Sámi people

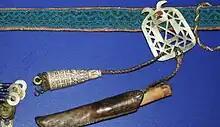
Beaded belt, knife, and antler needlecase

Sápmi, the Sámi traditional lands, cross four national borders. Traditional summer and winter pastures sometimes lie on different sides of the borders of the nation-states. In addition to that, there is a border drawn for modern-day Sápmi. Some state that the rights (for reindeer herding and, in some parts, even for fishing and hunting) include not only modern Sápmi but areas that are beyond today's Sápmi that reflect older territories. Today's "borders" originate from the 14th to 16th centuries when land-owning conflicts occurred. The establishment of more stable dwelling places and larger towns originates from the 16th century and was performed for strategic defence and economic reasons, both by peoples from Sámi groups themselves and more southern immigrants.